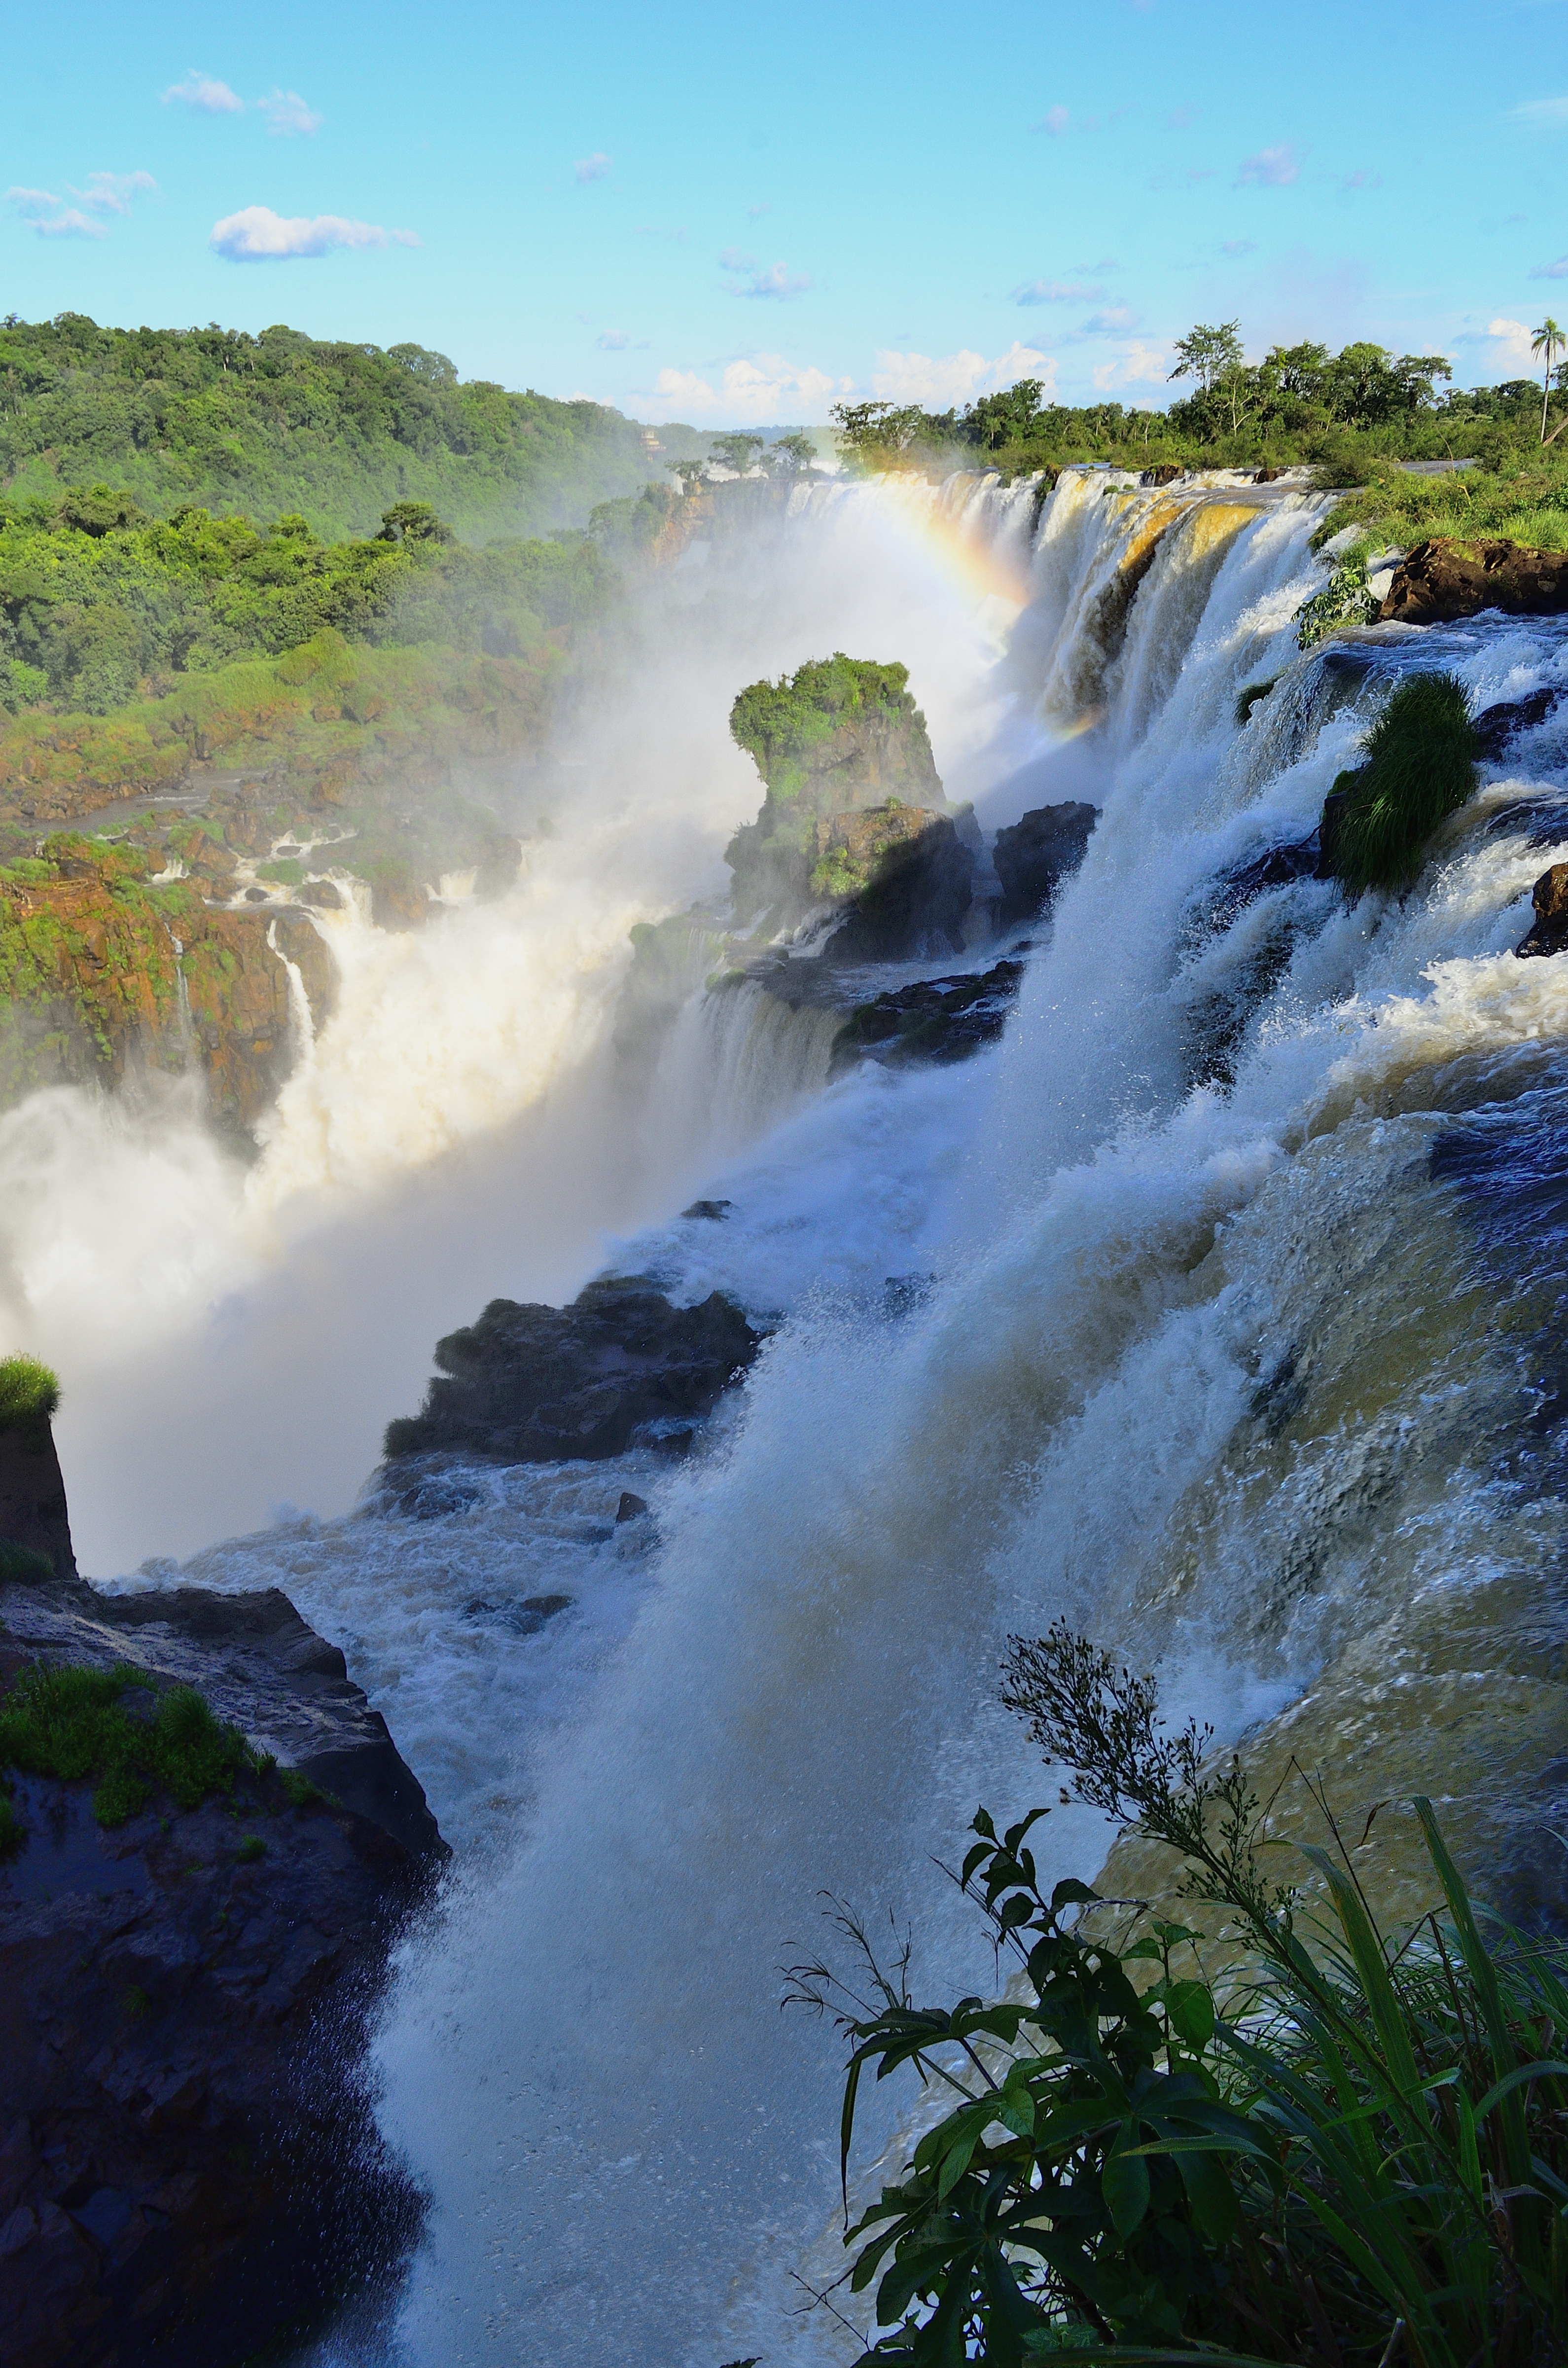
landscape, sea, coast, water, nature, rock, ocean, waterfall, shore, wave, cliff, rapid, terrain, body of water, falls, agua, argentina, cascada, iguazu, cataratas, iguassu, saltos, water feature, wind wave